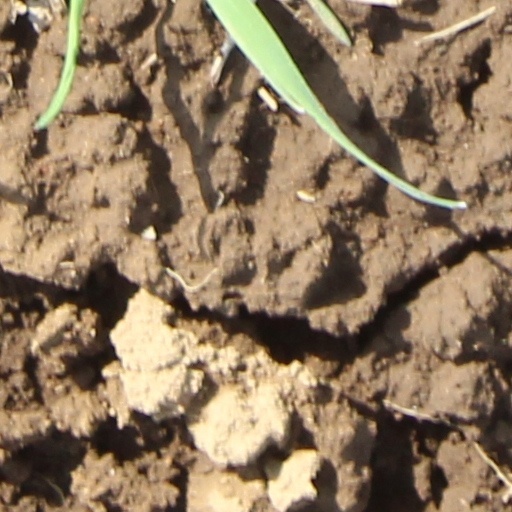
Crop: wheat